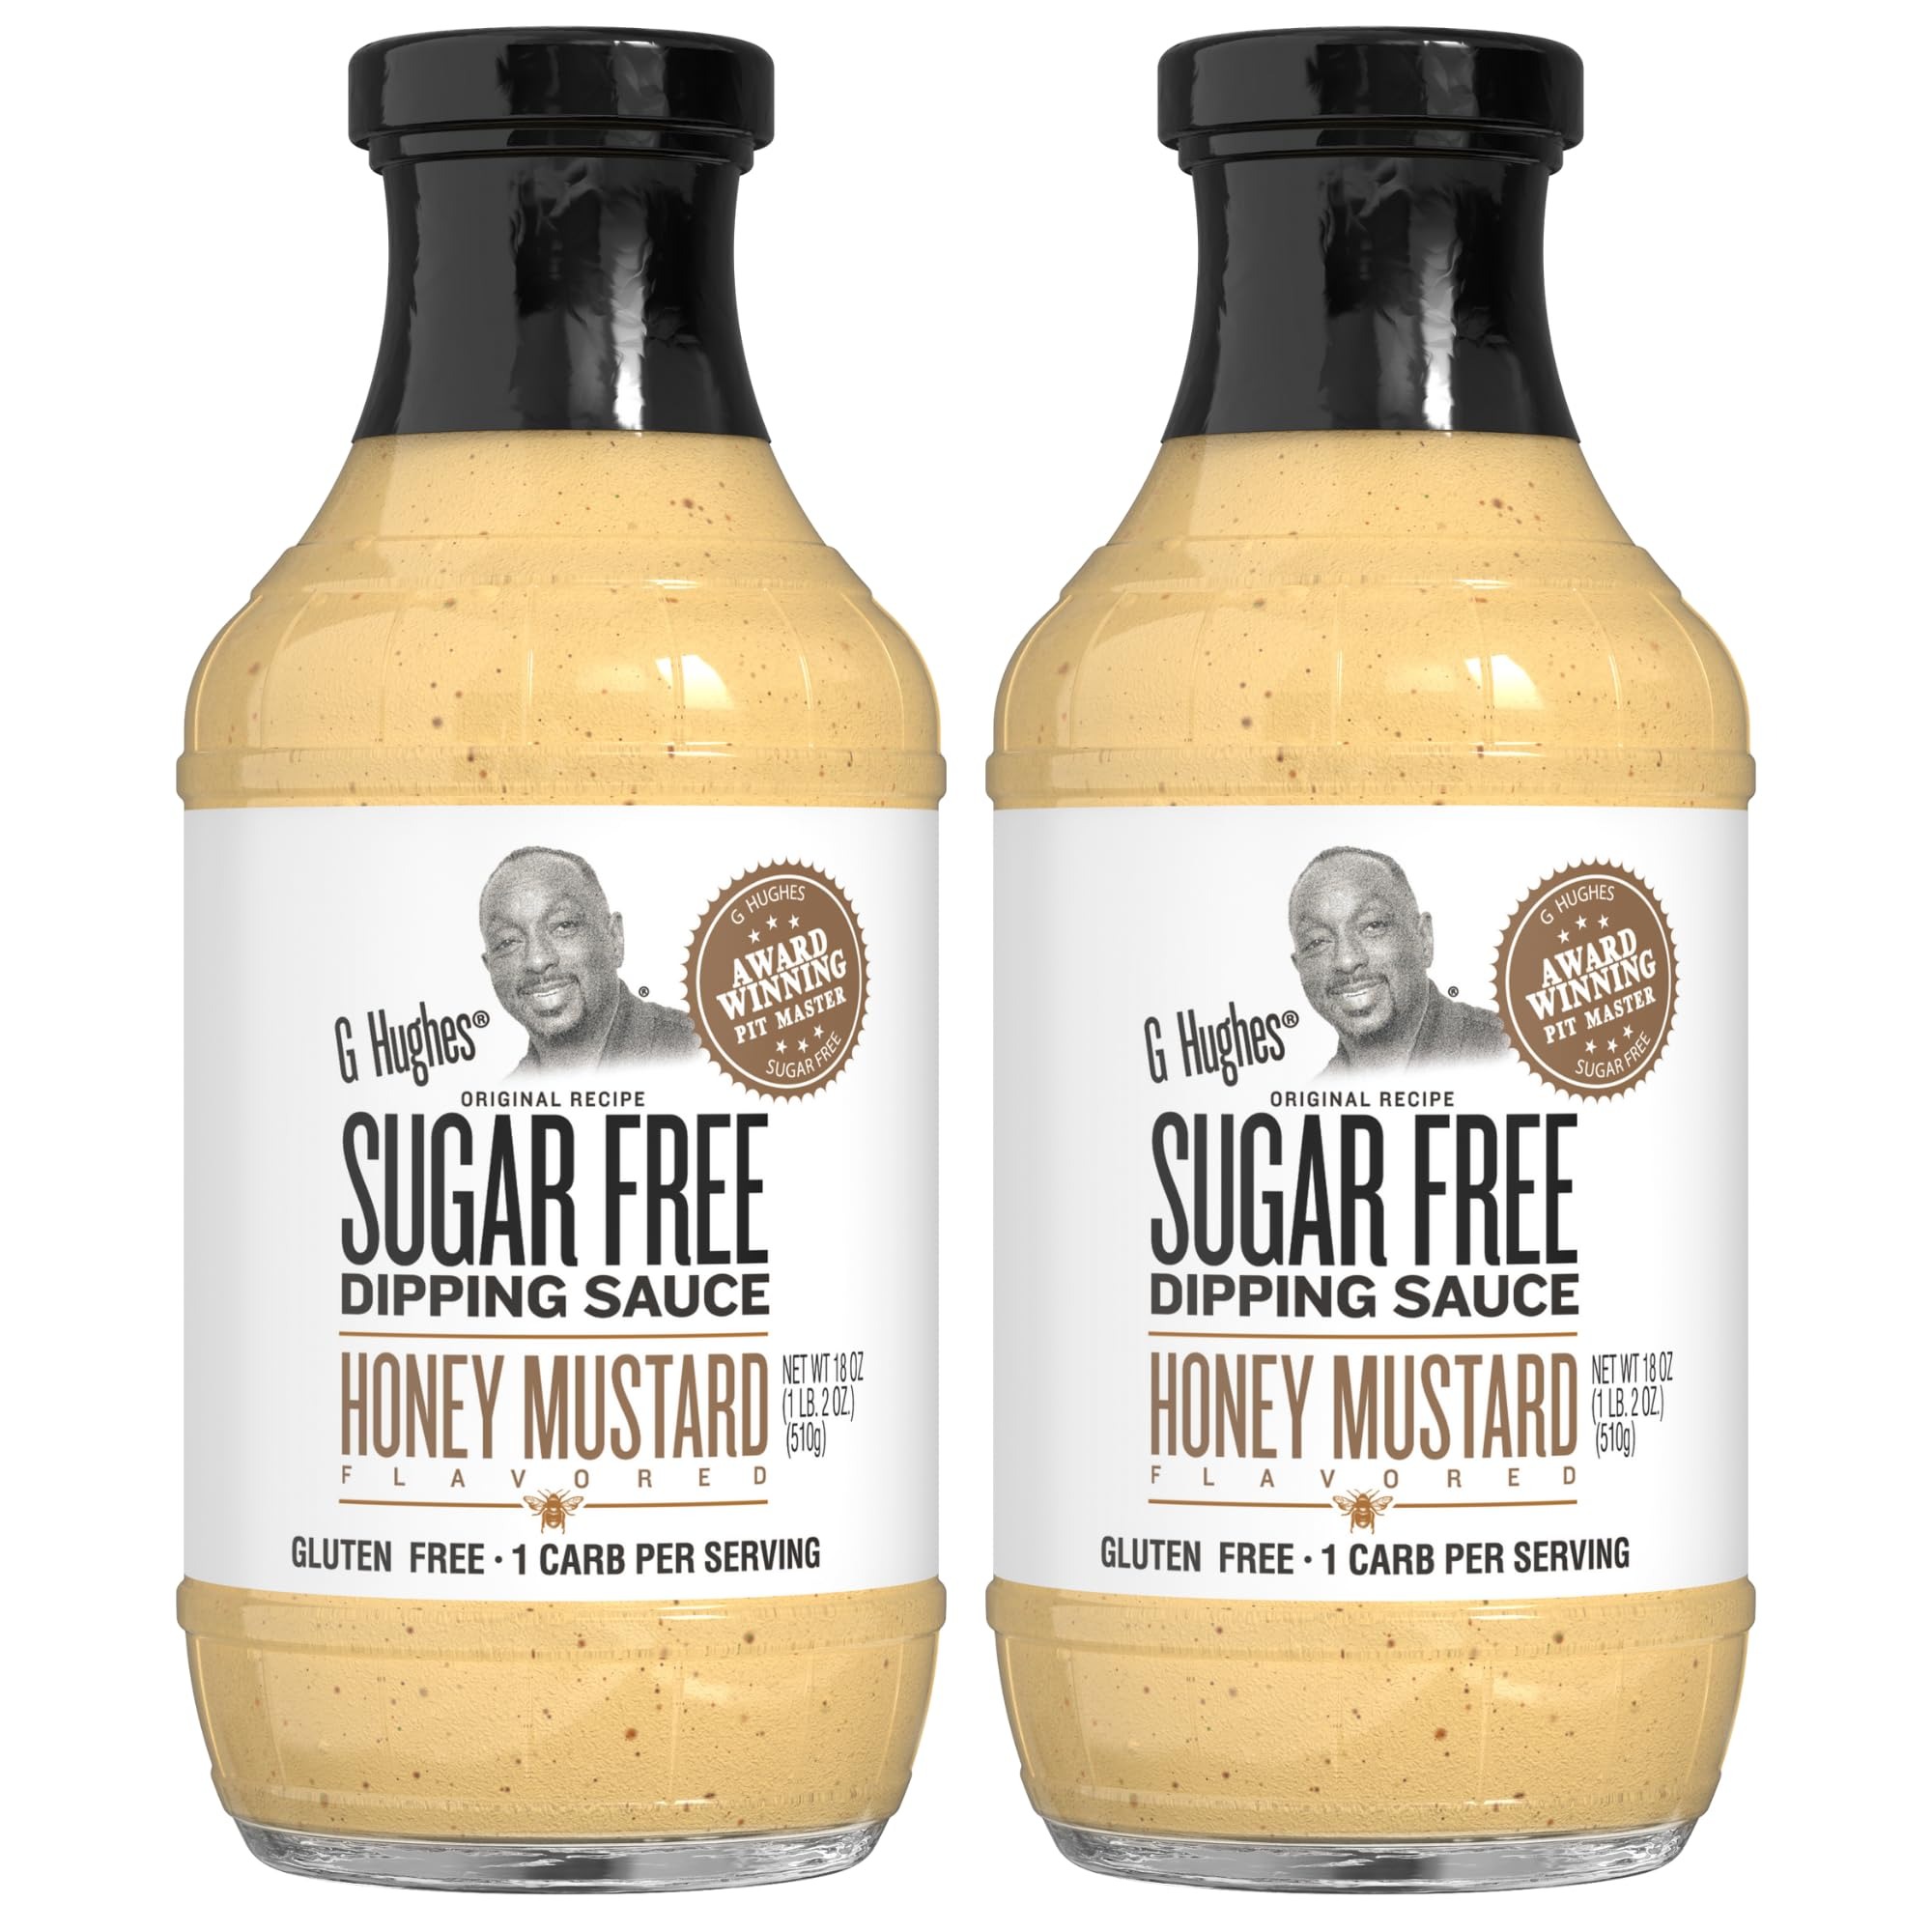
Item Name: G Hughes Sugar Free, Honey Mustard Dipping Sauce - Sugar Free Honey Mustard, Gluten Free Mustard, Low Carb Honey Mustard Dressing, No Sugar -18 Oz (2-Pack)
Bullet Point 1: ALWAYS SUGAR FREE - Our sugar free BBQ sauces are flavored with a unique blend of spice and sweetness, and completely gluten free! You wouldn't believe it doesn't have sugar! Try it out for yourself!
Bullet Point 2: DIET-FRIENDLY - This low carb honey mustard sauce works for your healthy diet. You're welcome. A classic twist to a dijon mustard. What are you waiting for, your taste buds deserve this!
Bullet Point 3: GLUTEN FREE - Don't worry our sauces are gluten free. You deserve to experience this beautifully-crafted flavor without having to worry about fatigue or stomach pains.
Bullet Point 4: 1 CARB PER SERVING - Our low-carb honey sauce was made with a health-conscious mindset for all to enjoy. All of the delicious flavor, none of the guilt. A secret sauce that your taste buds yearn for
Bullet Point 5: EPIC SAUCES FROM THE PIT MASTER - G Hughes created a line of sugar free, gluten free perfection with all of the taste and none of the guilt. Try slathering our finger-licking sauces on your next meal
Product Description: G Hughes Sauce Honey Mustard Dipping - 18 oz
Value: 36.0
Unit: Ounce

Price: 3.98